Battle of Domstadtl

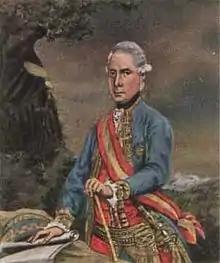
Ernst Gideon von Laudon. The battles of Guntramovice and Domašov were his first big successes. Later, he was promoted to field marshal.

Laudon awaited the enemy at Guntramovice, a small village in northern Moravia. Siskovits, who had lost his way in the woods, was supposed to arrive in two days. This was quite a problem for Laudon, because his four infantry battalions, a regiment of dragoons, a regiment of hussars, an artillery battery, and a troop of frontier guards, had only about 6,000 men. Despite this, he decided to attack the Prussians because Olomouc was near and there was no time for waiting. He also knew that five battalions of 20,000 Prussian soldiers commanded by Lieutenant-General Hans Joachim von Zieten were rushing towards the convoy to help Mosel.